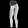
Label: Trouser